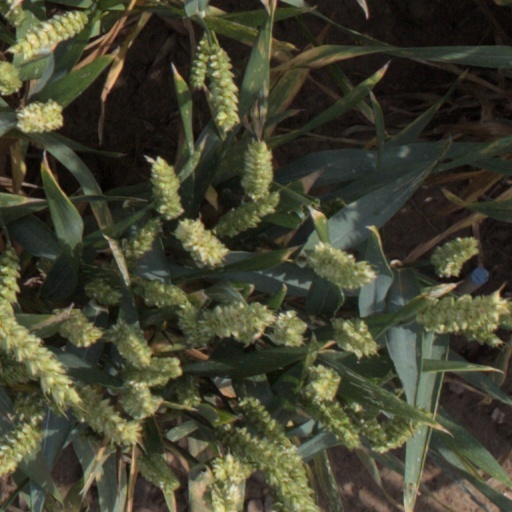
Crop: wheat